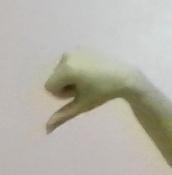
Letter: waw